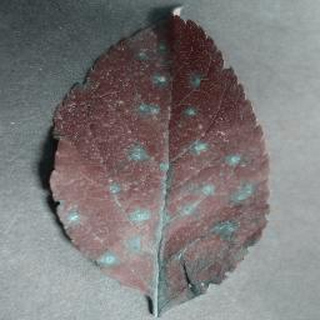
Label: apple_cedar_apple_rust